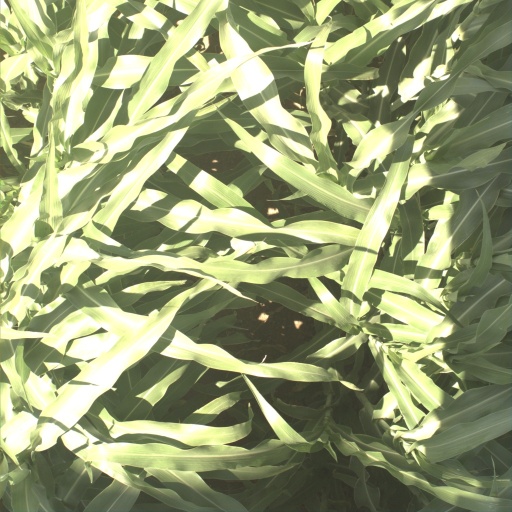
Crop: sorghum